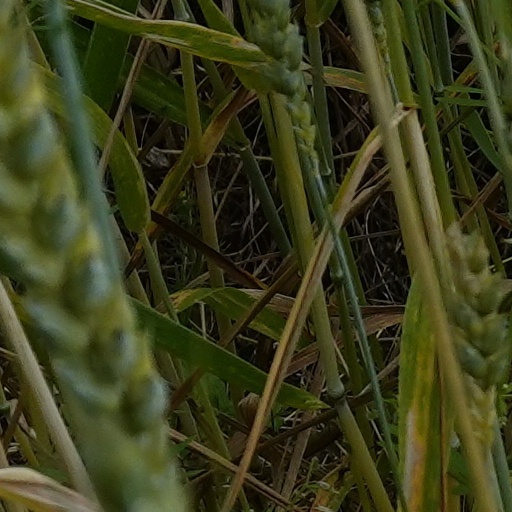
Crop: wheat